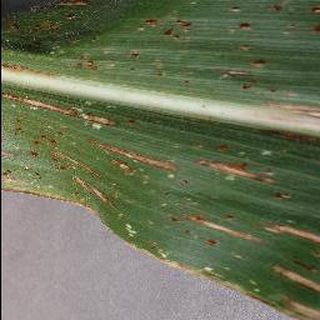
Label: corn_cercospora_leaf_spot